The Traitor (2019 film)

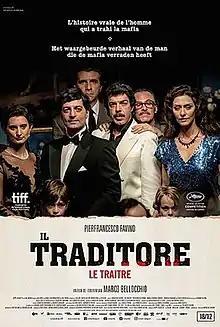
Theatrical release poster

The Traitor is a 2019 internationally co-produced biographical crime drama film co-written and directed by Marco Bellocchio, about the life of Tommaso Buscetta, the first Sicilian Mafia boss who was treated by some as "pentito". Pierfrancesco Favino stars as Buscetta, alongside Maria Fernanda Cândido, Fabrizio Ferracane, Fausto Russo Alesi and Luigi Lo Cascio.